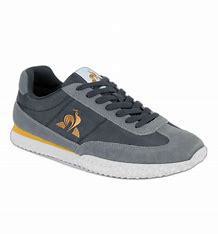
Brand: Le
Model: Coq Sportif 100